Los Gatos, California

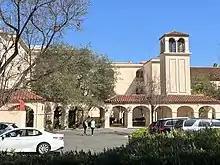
Mission Oaks campus of Good Samaritan Hospital

American Community Survey estimates, there were people and households. The population density was . There were housing units at an average density of . The racial makeup of the city was 71.7% White, 17.2% Asian, 2.6% some other race, 1.2% Black or African American, and 0.1% Native American or Alaskan Native, with 7.3% from two or more races. Hispanics or Latinos of any race were 8.2% of the population.